Right to sit

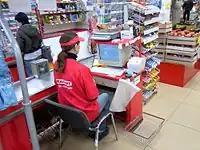
Seated cashier at a supermarket in Russia, October 2010.

Indonesia ratified the International Labour Organization's Hygiene (Commerce and Offices) Convention, 1964 on 13 June 1969.